Mimicry in vertebrates

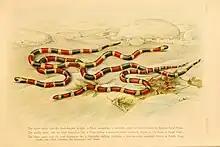
A venomous coral snake and some of its multiple nonvenomous mimic species

For example, Batesian mimicry may occur in cheetah cubs. They replicate the appearance of a sympatric species, the honey badger ("Mellivora capensis)." The honey badger has a white or silvery back with a black or brownish underbelly and grows to a body length of about three feet long and ten inches high. As cubs, cheetahs have the same reverse-countershading color pattern and are roughly the same size. Due to this conspicuous coloration, potential predators like lions and birds of prey are less likely to hunt cheetah cubs, as from a distance they appear to be honey badgers. Honey badgers make an effective model because their aggressive nature and glands on their tails that produce a noxious fluid enable them to deter predators up to 10x their size.